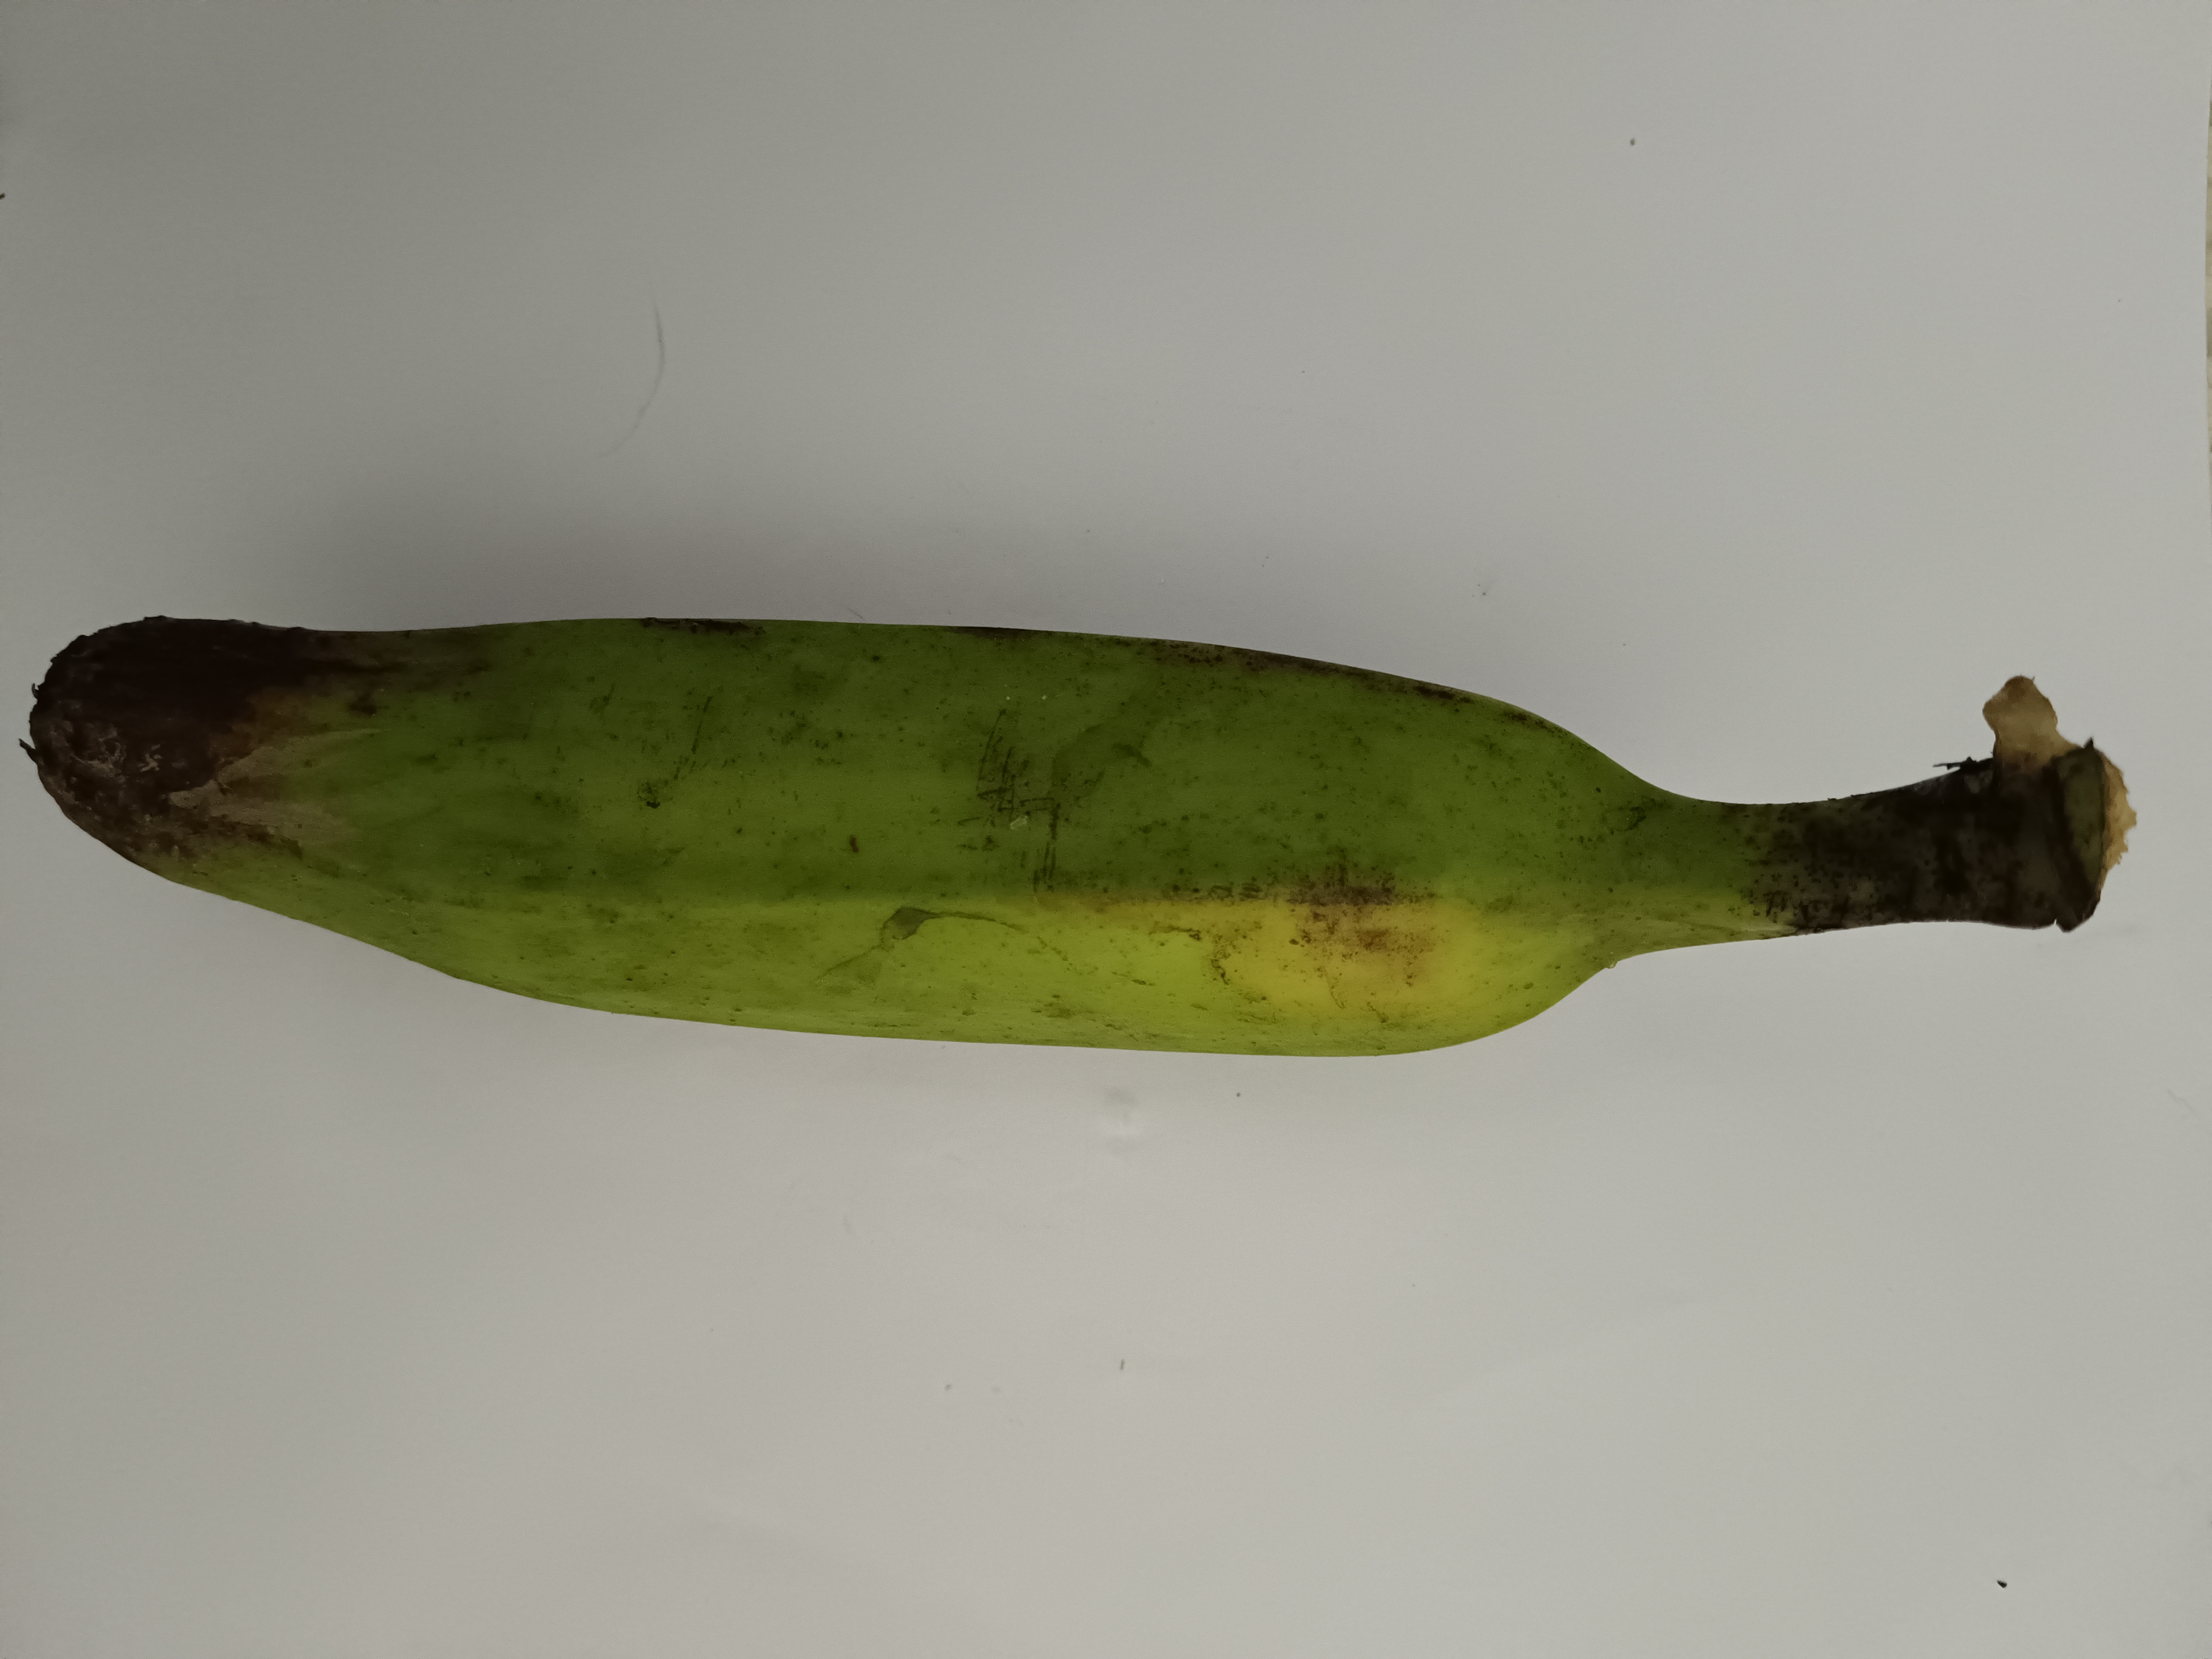
Banana variety: Anaji